Kiire Station

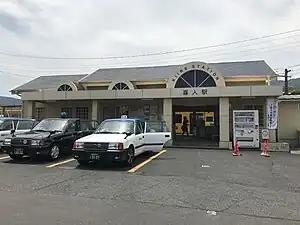
Kiire Station in 2018

is a passenger railway station located in the city of Kagoshima, Kagoshima Prefecture, Japan. It is operated by JR Kyushu.